Treaty of Pontotoc Creek

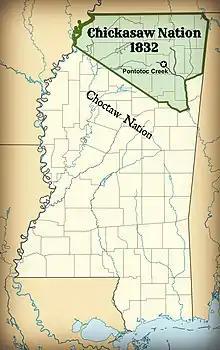
Chickasaw Nation Territory in 1832. The remaining Mississippi lands ceded in the Treaty of Pontotoc Creek.

The Treaty of Pontotoc Creek was a treaty signed on October 20, 1832 by representatives of the United States and the Chiefs of the Chickasaw Nation assembled at the National Council House on Pontotoc Creek in Pontotoc, Mississippi. The treaty ceded the 6,283,804 million acres of the remaining Chickasaw homeland in Mississippi in return for Chickasaw relocation on an equal amount of land west of the Mississippi River.